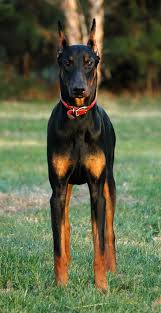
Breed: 209-n000054-Doberman